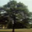
Label: oak_tree